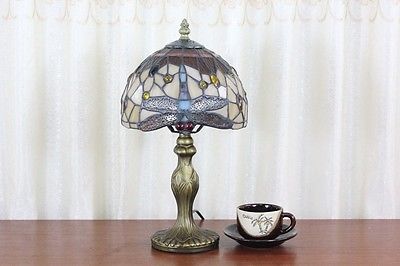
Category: lamp